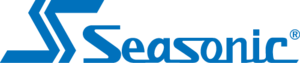
Sea Sonic Electronics Co Ltd. est une société taïwannaise d'électronique de puissance, fondée en 1975. Elle produit d'abord des blocs d'alimentation pour Apple II, ainsi que IBM PC. Aujourd'hui, elle commercialise des blocs d'alimentation plutôt orientés vers le haut de gamme bénéficiant d'une bonne réputation dans le milieu des hobbyistes en informatique. Antec, XFX, Corsair Memory, LDLC et d'autres compagnies vendent des blocs d'alimentation qui sont basés ou faits par Sea Sonic. Tous leurs blocs sont certifiés 80 PLUS.